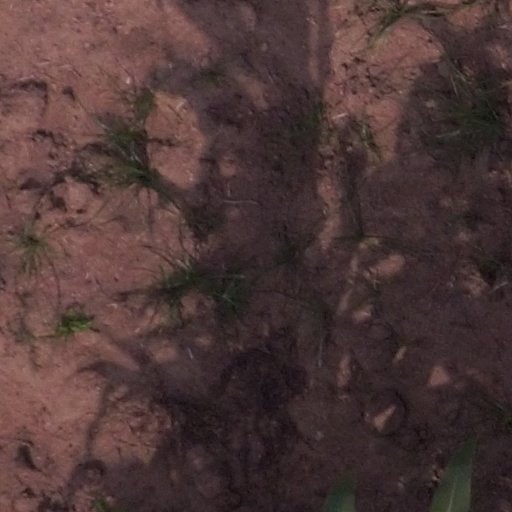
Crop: maize; corn